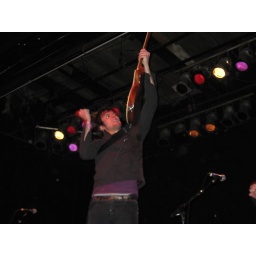
boys like girls performing at the phoenix concert theatre in toronto, ontario.